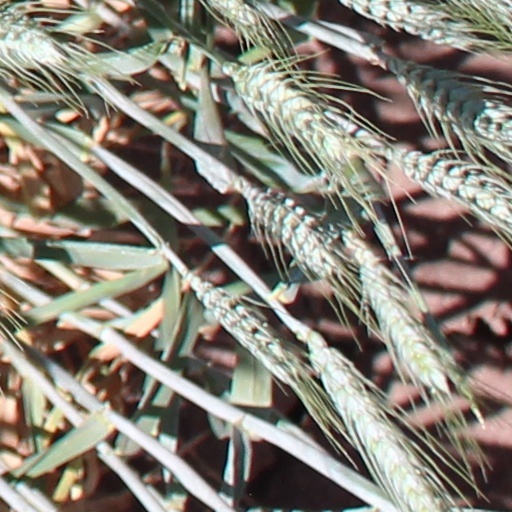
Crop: wheat